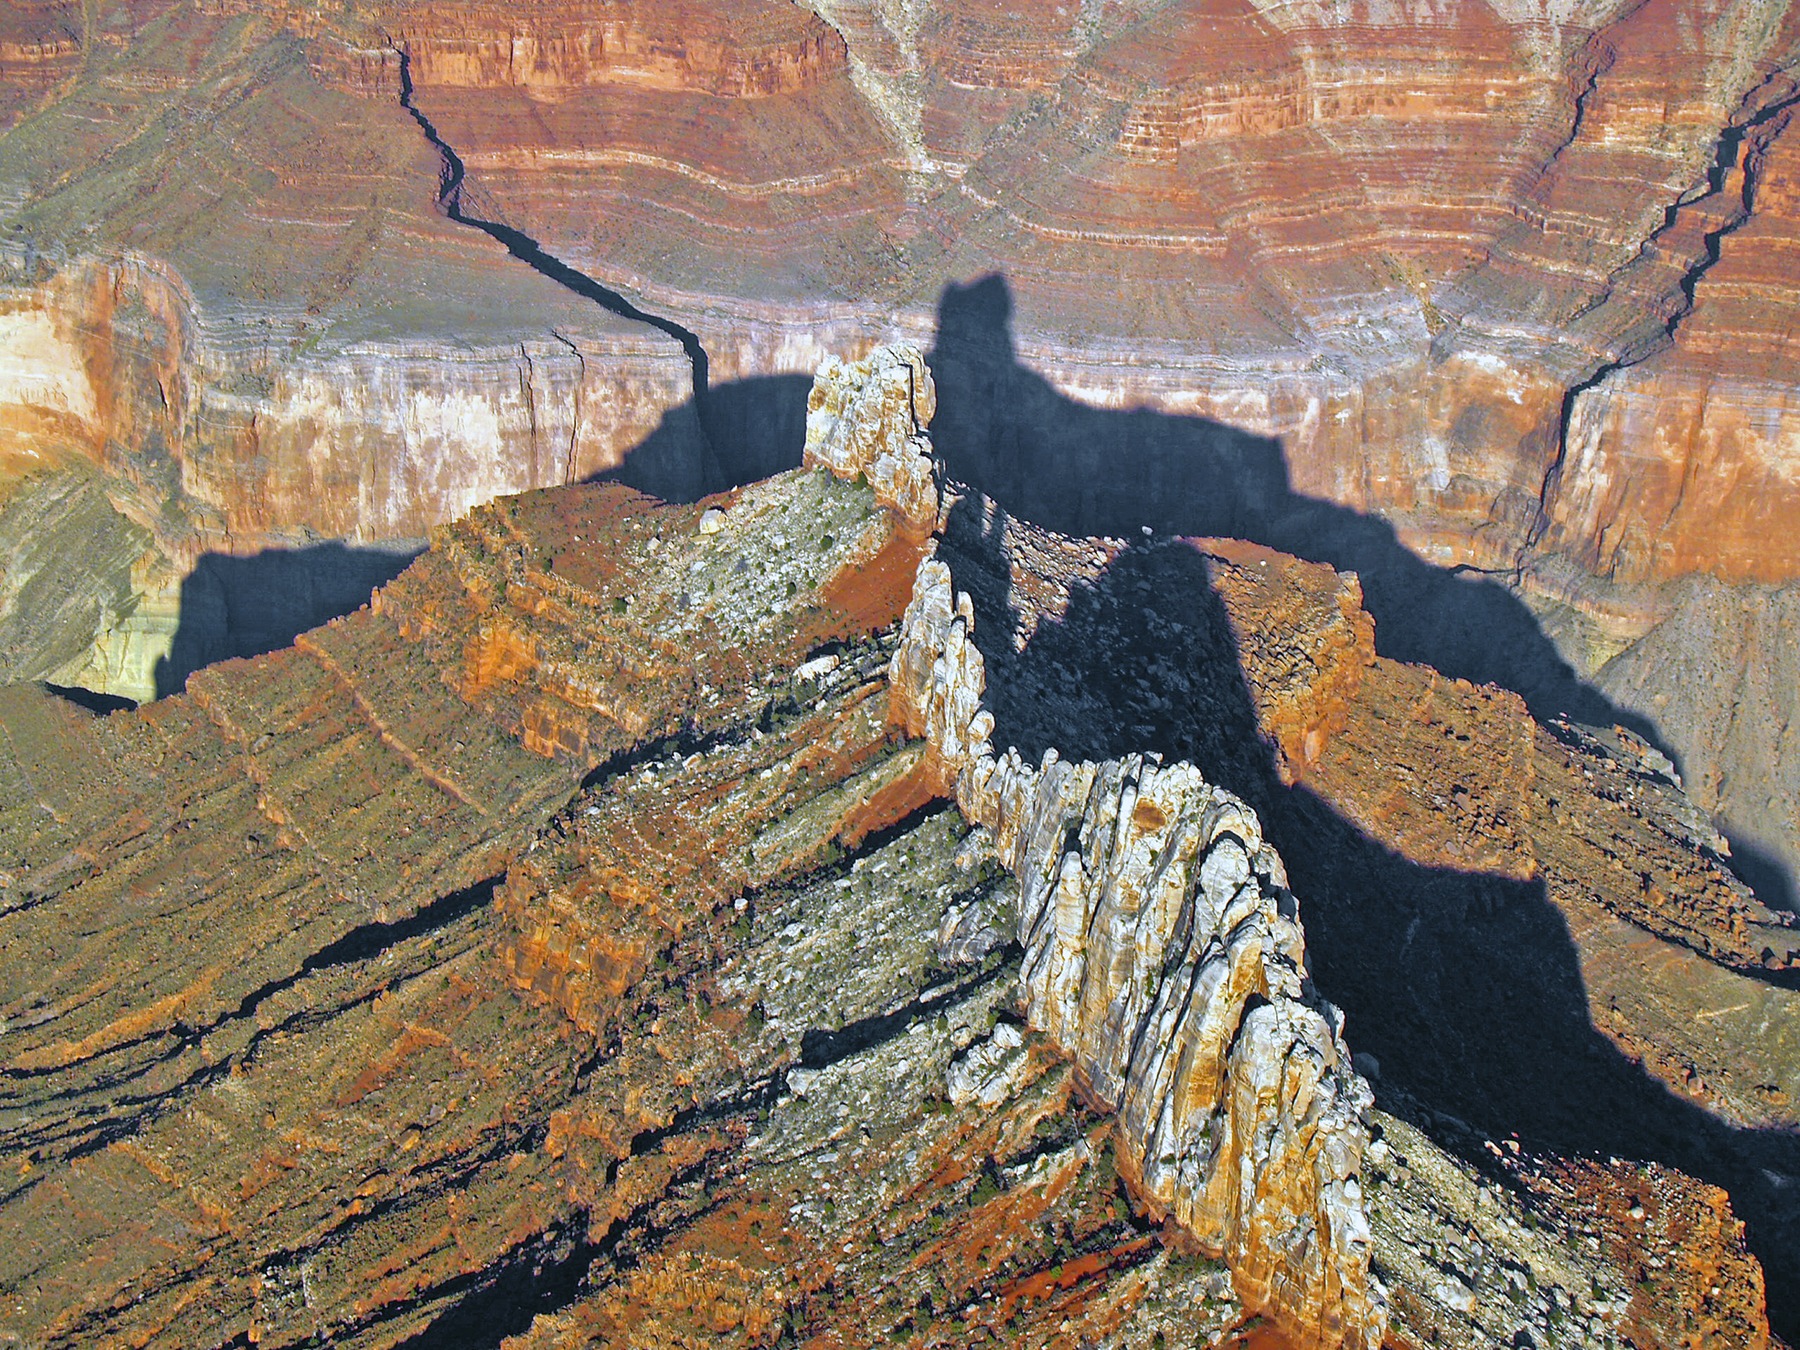
landscape, nature, rock, formation, cliff, usa, canyon, grand canyon, terrain, aerial view, arizona, rocks, geology, tourist attraction, landform, aerial photography, ancient history, geographical feature